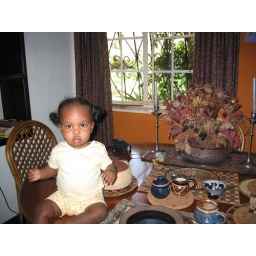
on the breakfast table at mrs mengech's house in nairobi